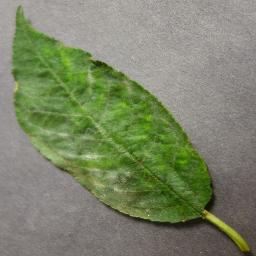
Label: Cherry___Powdery_mildew